Cherbourg

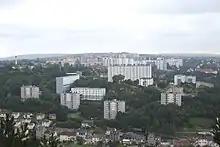
The Amont Quentin and the Provinces, born in the 1960s and 1970s, currently under renovation.

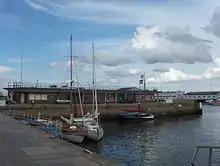
Old fish market of Cherbourg, "Quai de Caligny".

Cherbourg originally developed on the left bank of the mouth of the , around the castle. Traces of the ancient fortress are rare in the modern city; the fortification was located in the area bounded by the "Rue de la Marine", "Quai de Caligny", the "Foch", "Gambetta", "Albert-Mahieu" and "François-Lavieille" streets, and "La République" and "La Trinité" squares. The city had five streets: "Grande Rue", "Rue de la Trinité" (today, Tour-Carrée), the "Rue du Nouet" (to the Blé), the "Rue au Fourdray" and "Rue Onfroy" (of trade), and a dozen boëls (alleys). These five medieval streets were transformed into pedestrian streets in the 1980s. Until the destruction of the city walls, the main road called "rue de-devant-le-château", was built on its west (east is bordered by ditches) with several houses with arcades, called "soliers". After the dismantling of the walls, inside which lived three-fifths of the population, the city extended up to its natural boundaries at the end of the 17th century: the Divette in the east, and Chantereine stream in the west. During the 19th century, it extended to the neighbouring annexed territories of Tourlaville and Équeurdreville. Its rapid growth from the end of the 18th century was spoken of by Jean Fleury, in 1839, in that it ""offers almost everywhere the appearance of a new town; the old streets occupy little space, and the others are generally large and airy, the fountains numerous [...]. Cherbourg has 10 squares, 59 streets, 12 cul-de-sacs and 5 passages.""